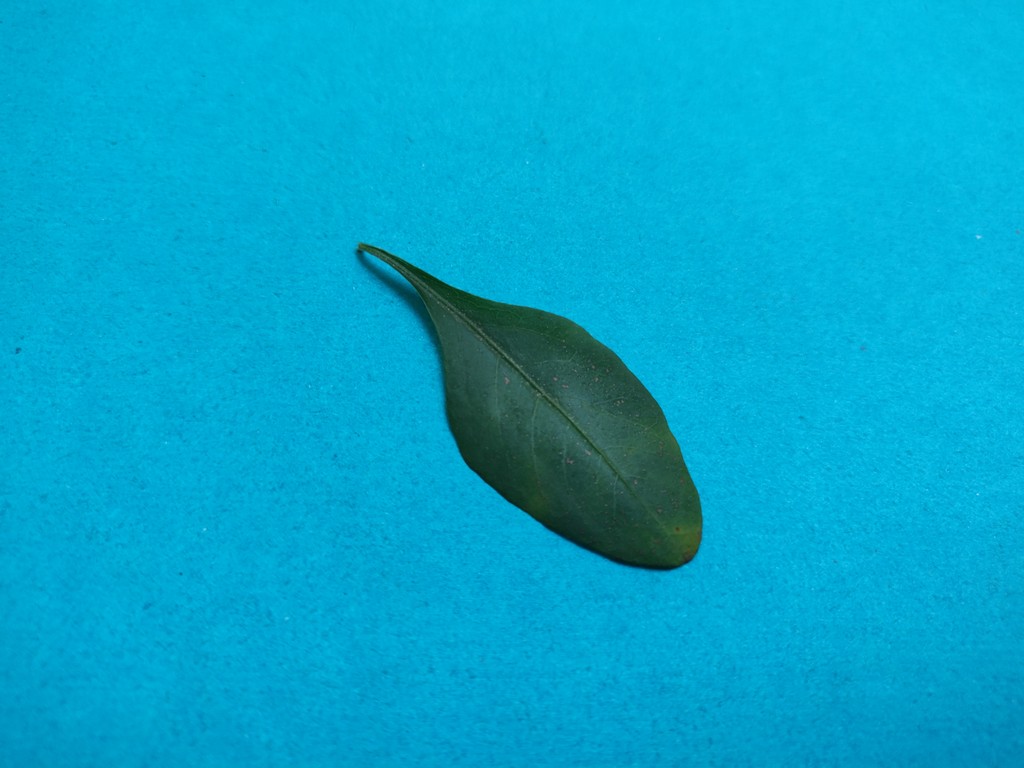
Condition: Unhealthy
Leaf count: single
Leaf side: front